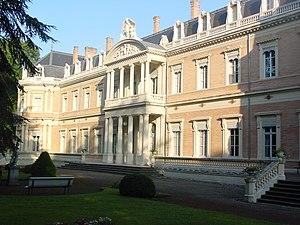
Façade Sud du Palais Niel
Le Palais Niel est la plus prestigieuse demeure construite à Toulouse au cours du XIXᵉ siècle. Elle fut construite pour le maréchal de France Adolphe Niel entre 1863 et 1868. Il est situé Rue Montoulieu Saint-Jacques, en bordure des allées François Verdier et du square Boulingrin.
Toulouse, à la tête d'un vaste comté au Moyen Âge, puis capitale de la province de Languedoc jusqu'à la Révolution, a tout au long de son histoire compté parmi les principales villes de France. Centre de pouvoir, la ville a conservé jusqu'à nos jours de nombreux hôtels particuliers édifiés par ses élites : capitouls, marchands fortunés et noblesse de robe liée au Parlement de Toulouse notamment.